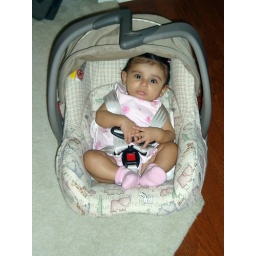
fixed in the car seat